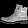
Label: Ankle boot